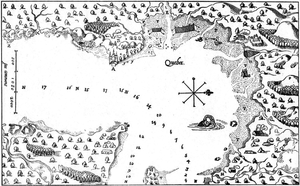
Carte de la région de Québec, par Champlain, 1608 Les chiffres montrent les brasses d'eau. A Le lieu où l'habitation est bastie. B Terre deffrichée où l'on seme du bled &amp
Québec /ke.bɛk/ est la capitale nationale du Québec, une des provinces du Canada. Située au cœur de la région administrative de la Capitale-Nationale, elle est le siège de nombreuses institutions dont le Parlement du Québec. En date de juillet 2016, la ville de Québec compte 531 902 habitants et sa communauté métropolitaine regroupe une population de 800 296 habitants.